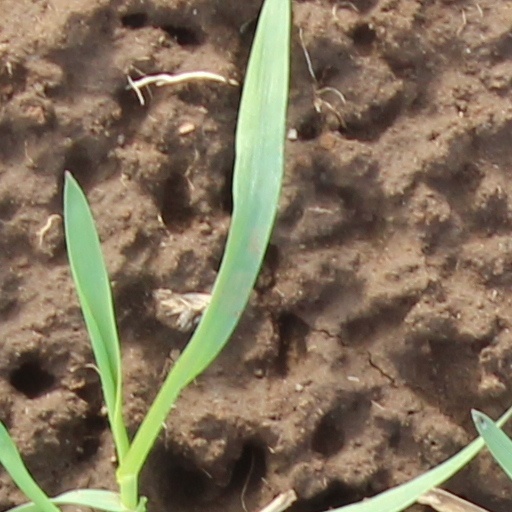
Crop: wheat